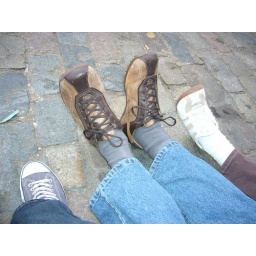
these boots are set to walk all over holidays. james bruce helen at flower market